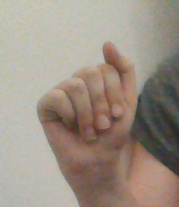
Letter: saad